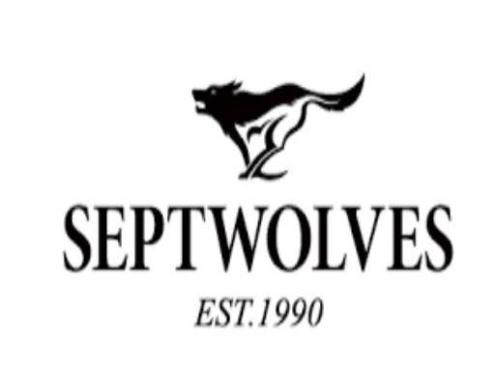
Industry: Clothes